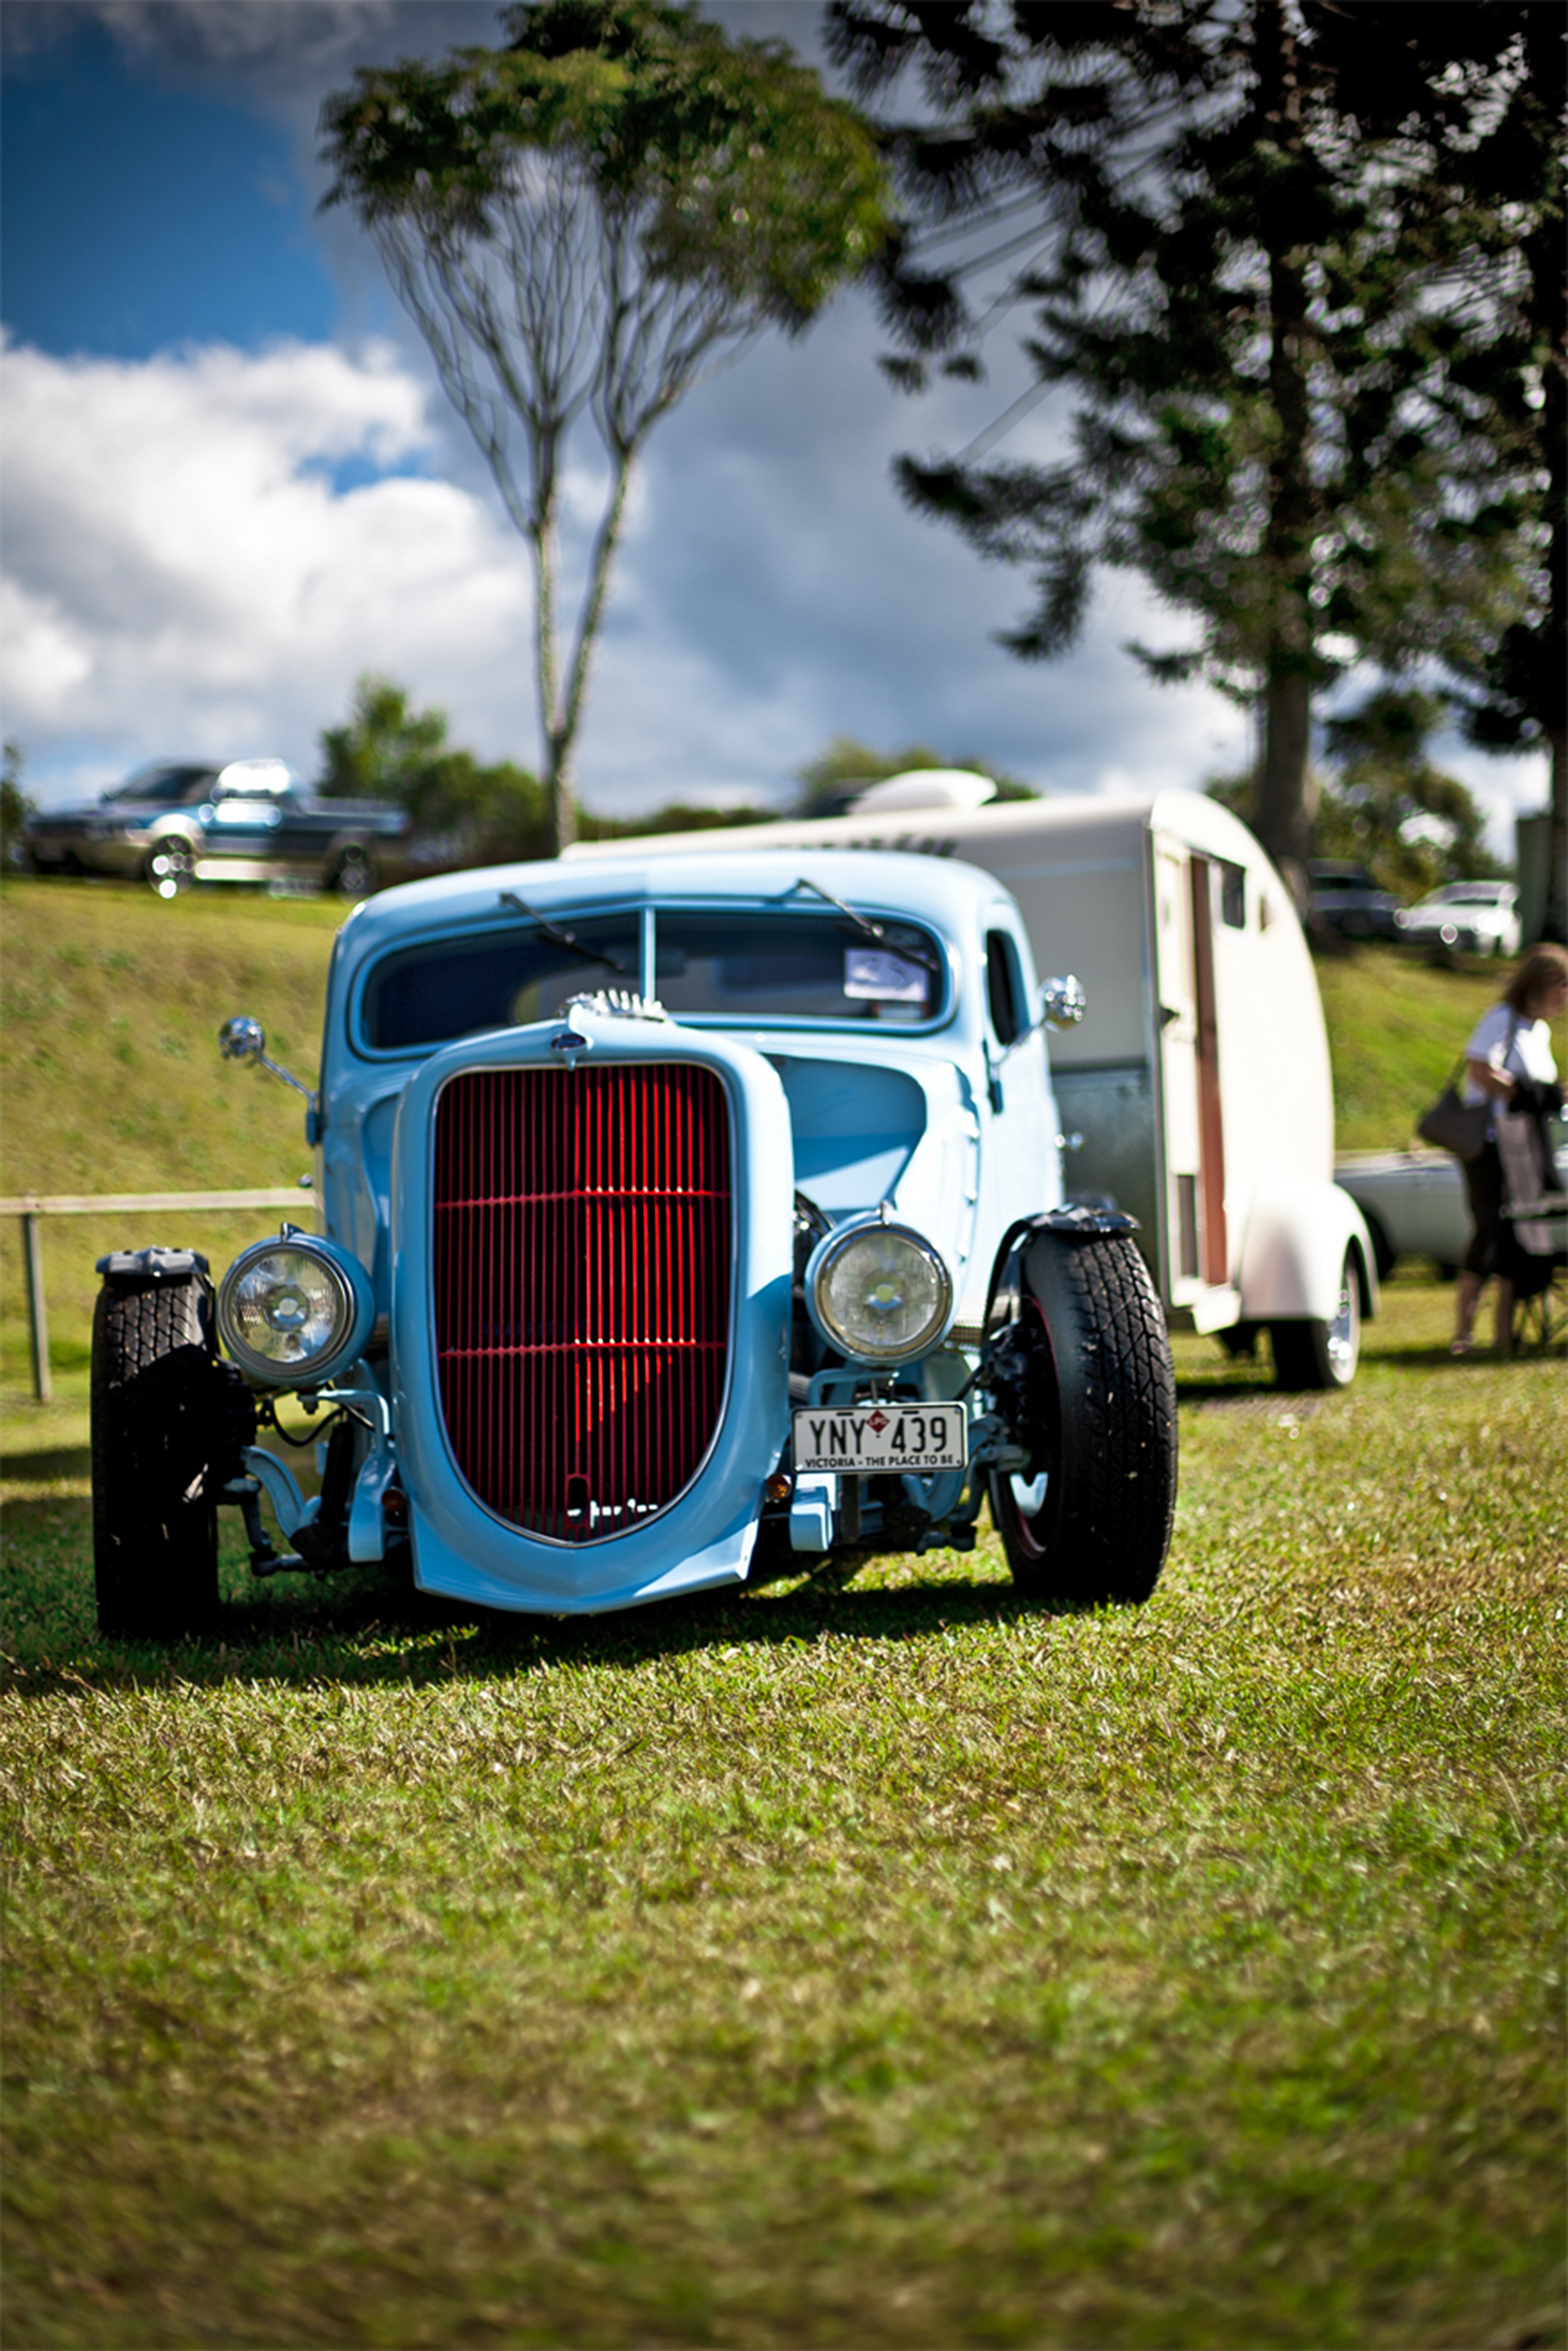
car, vintage, vehicle, classic car, vintage car, race car, automobiles, classic cars, antique car, hot rod, vintage automobiles, land vehicle, automobile make, luxury vehicle